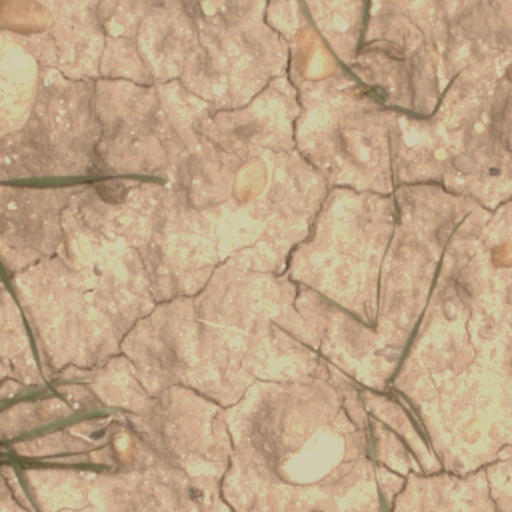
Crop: wheat